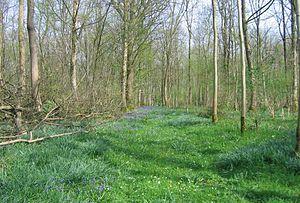
En région Nord-Pas de Calais, les seules stations connues de Gagée à spathe sont situées dans le bois des Lanières (commune de La Longueville)
La Gagée à spathe est une espèce de petites plantes à bulbes du genre Gagea et de la famille des Liliacées. Parmi les gagées, elle se caractérise par sa feuille élargie en forme de spathe et l'absence de poils sur les feuilles et sur les hampes florales.